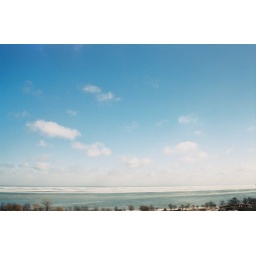
View from 13th floor over lake BeView from 13th floor over lake BelmontView from 13th floor over lake Belmont